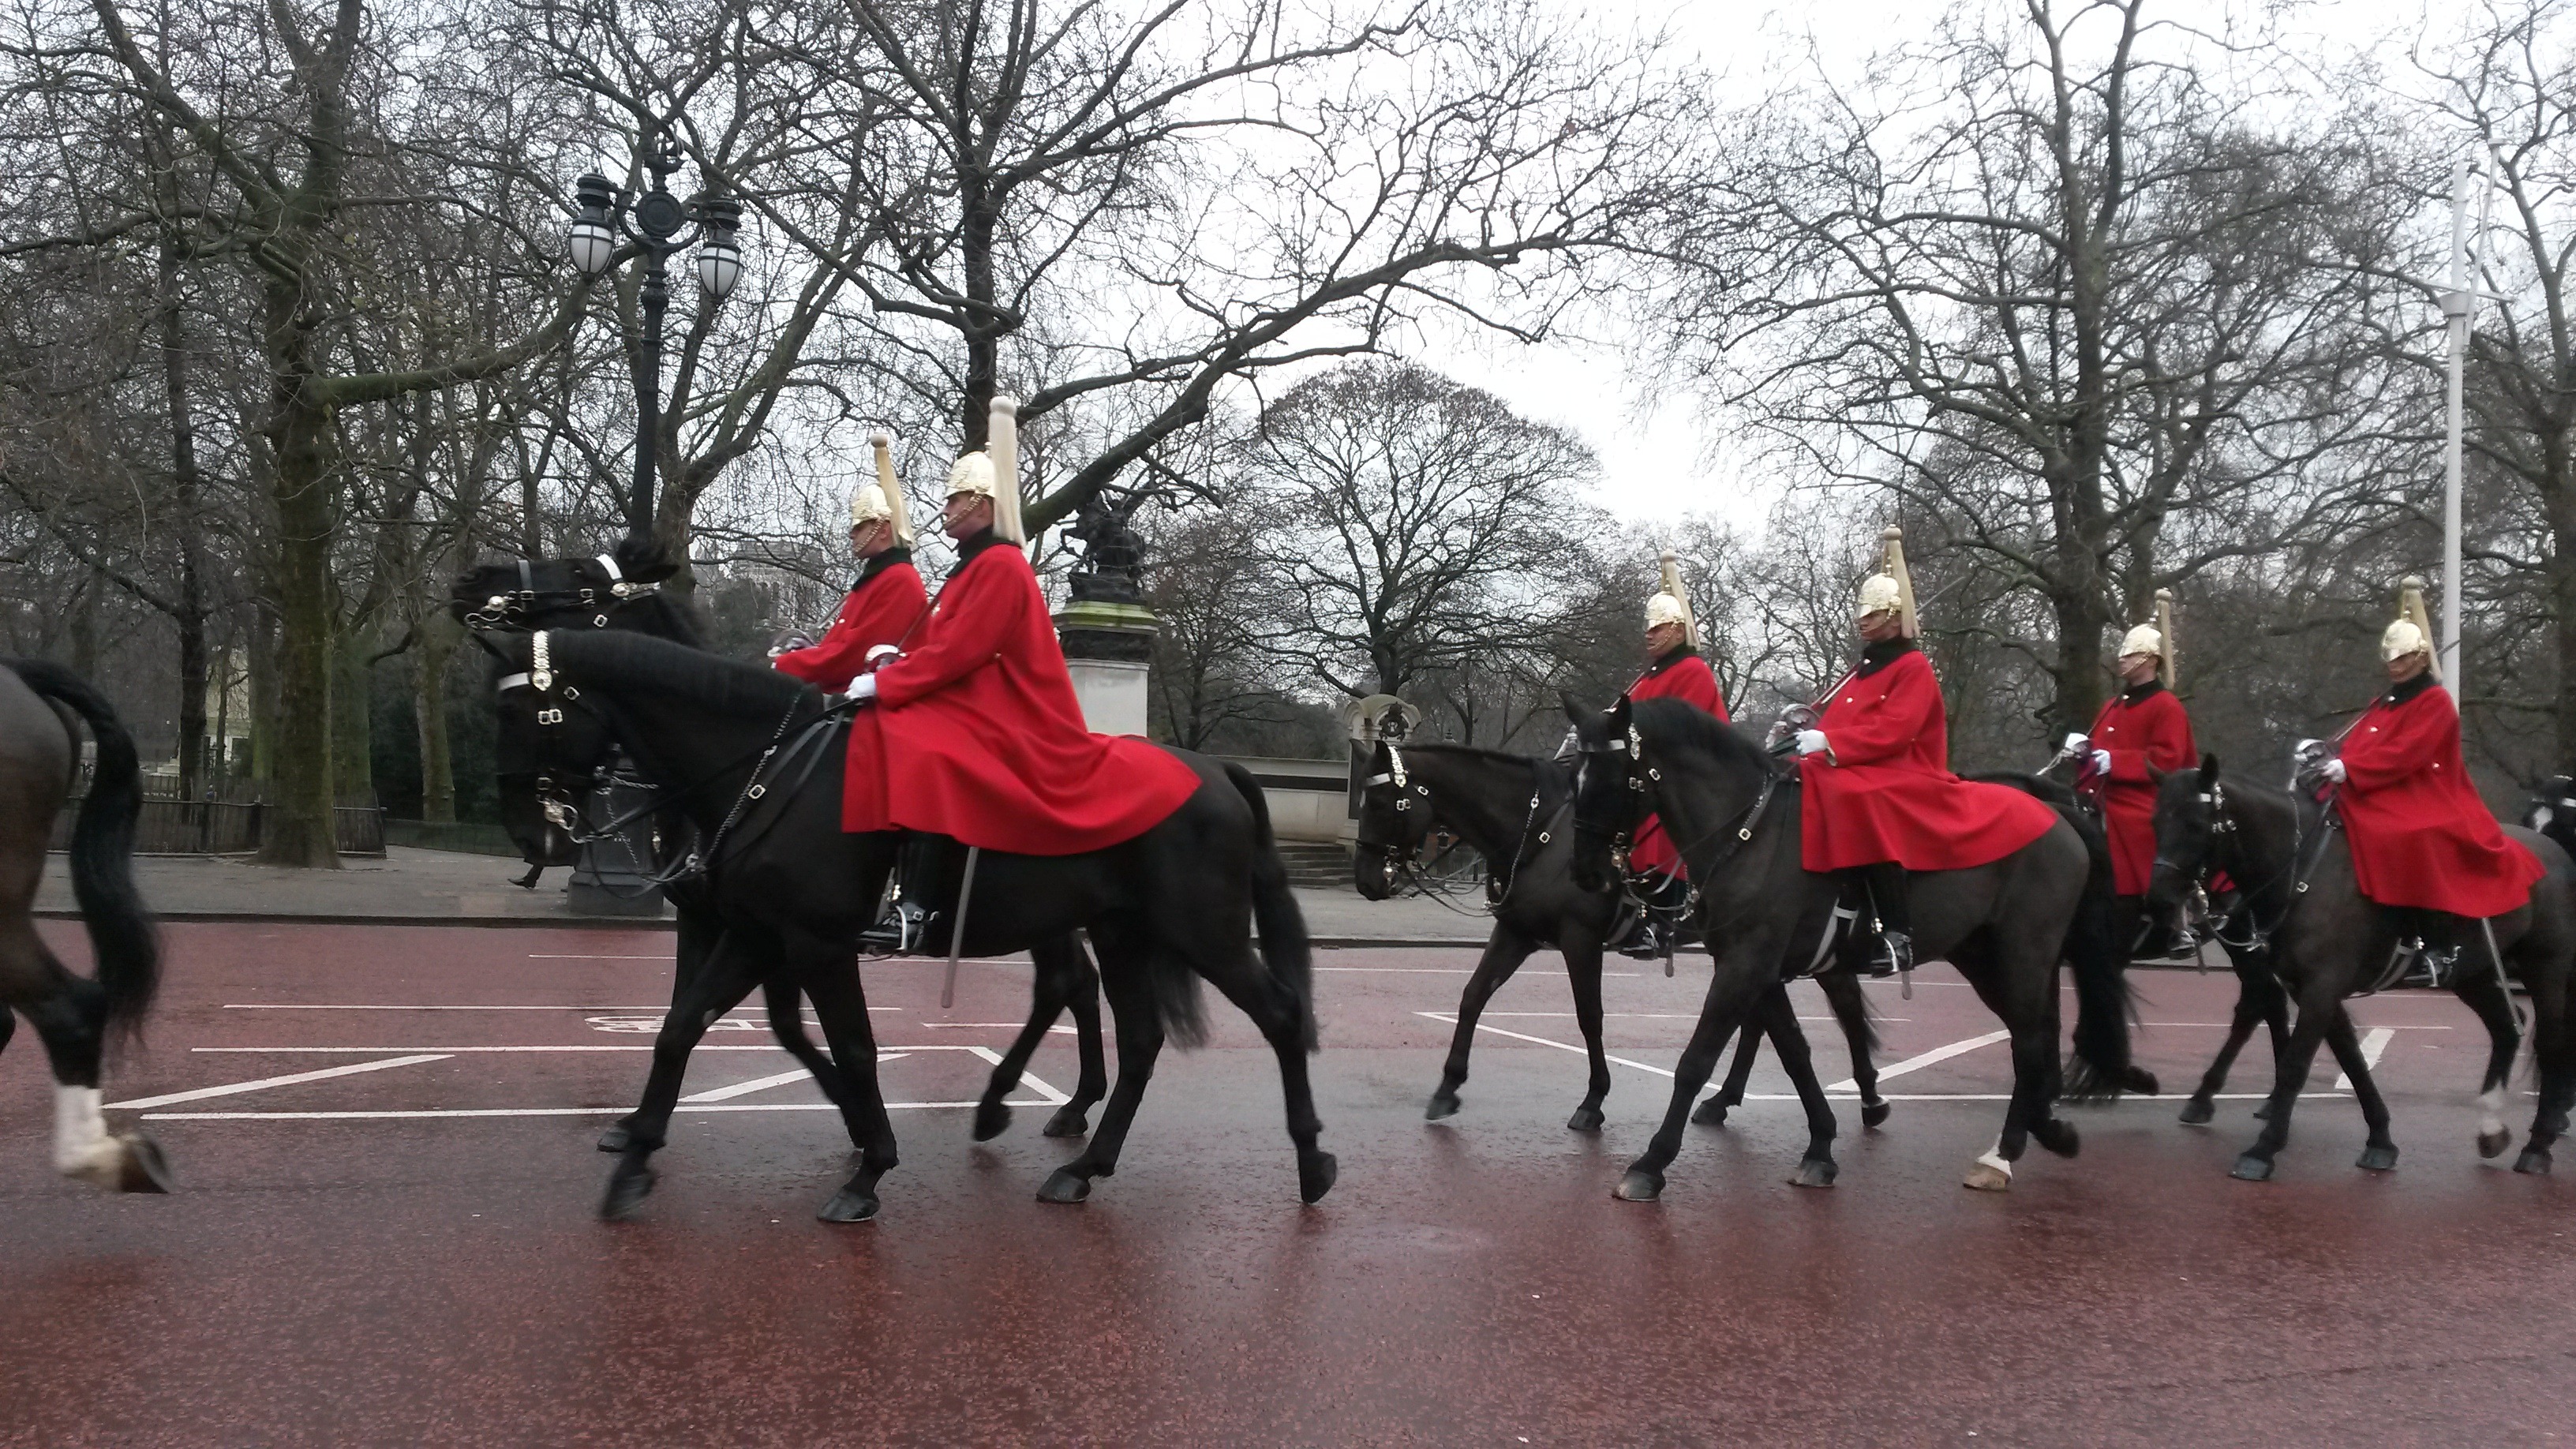
military, army, horse, horses, men, uniform, carriage, guard, pack animal, honor guard, in formation, horse like mammal, horse harness, animal sports